La Copa Junior Nuevos Valores (2017)

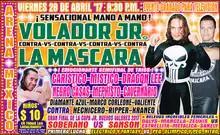
Official poster for the tournament final

"La Copa Junior Nuevos Valores" (2017) (Spanish for "The New Values Junior Cup") was a professional wrestling tournament produced and scripted by the Mexican wrestling promotion Consejo Mundial de Lucha Libre (CMLLl; Spanish "World Wrestling Council"). The tournament ran from April 14, 2017 to April 28, 2017 in Arena México in Mexico City, Mexico. CMLL's recurring "La Copa Junior" tournament featured second, third or fourth generation wrestlers completing against each other. The 2017 version of the "La Copa Junior" was the ninth tournament held by CMLL.